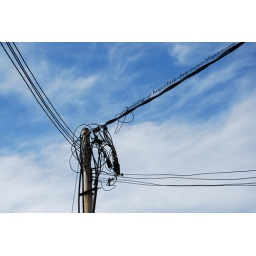
I took this in my porch. If you look close enough, u can spot a bird standing there.